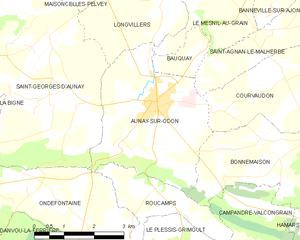
Aunay-sur-Odon
Kort over kommunen
Kort over kommunen
Aunay-sur-Odon er en kommune i Calvados departementet i Basse-Normandie regionen i det nordvestlige Frankrig.